Almoravid architecture

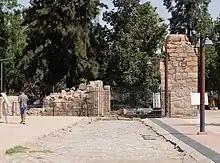

The Great Mosque in Algiers (c. 1097), the Great Mosque of Tlemcen (1136) and al-Qarawiyyin (expanded in 1135) in Fez are important examples of Almoravid architecture. The Almoravid Qubba is one of the few Almoravid monuments in Marrakesh surviving, and is notable for its highly ornate interior dome with carved stucco decoration, complex arch shapes, and minor "muqarnas" cupolas in the corners of the structure.